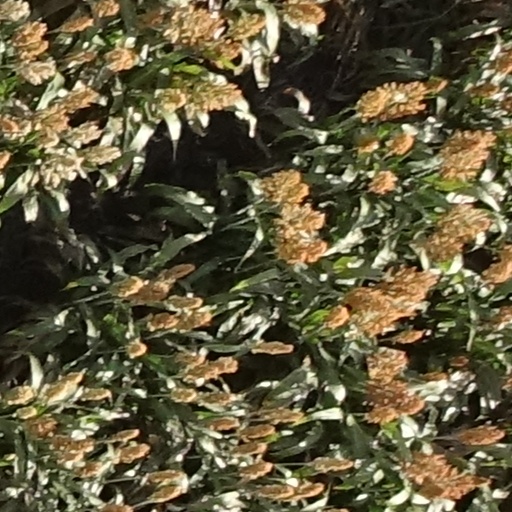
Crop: sorghum